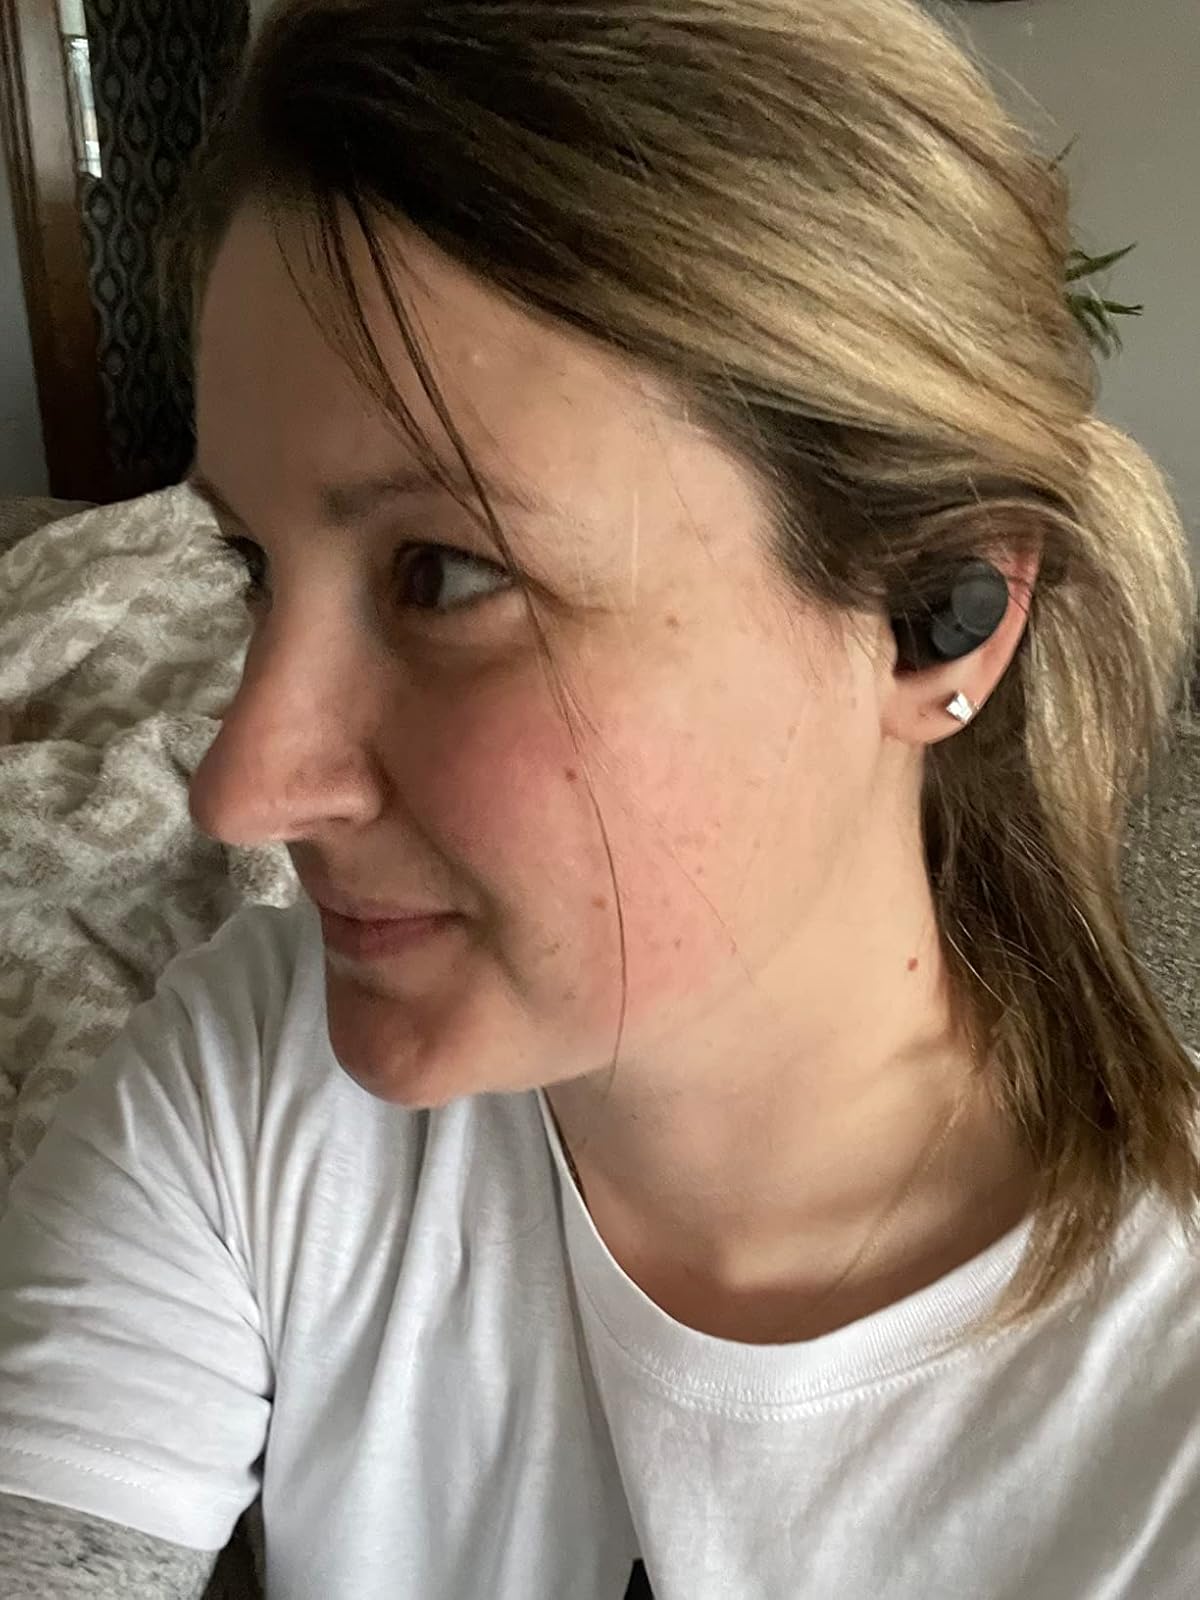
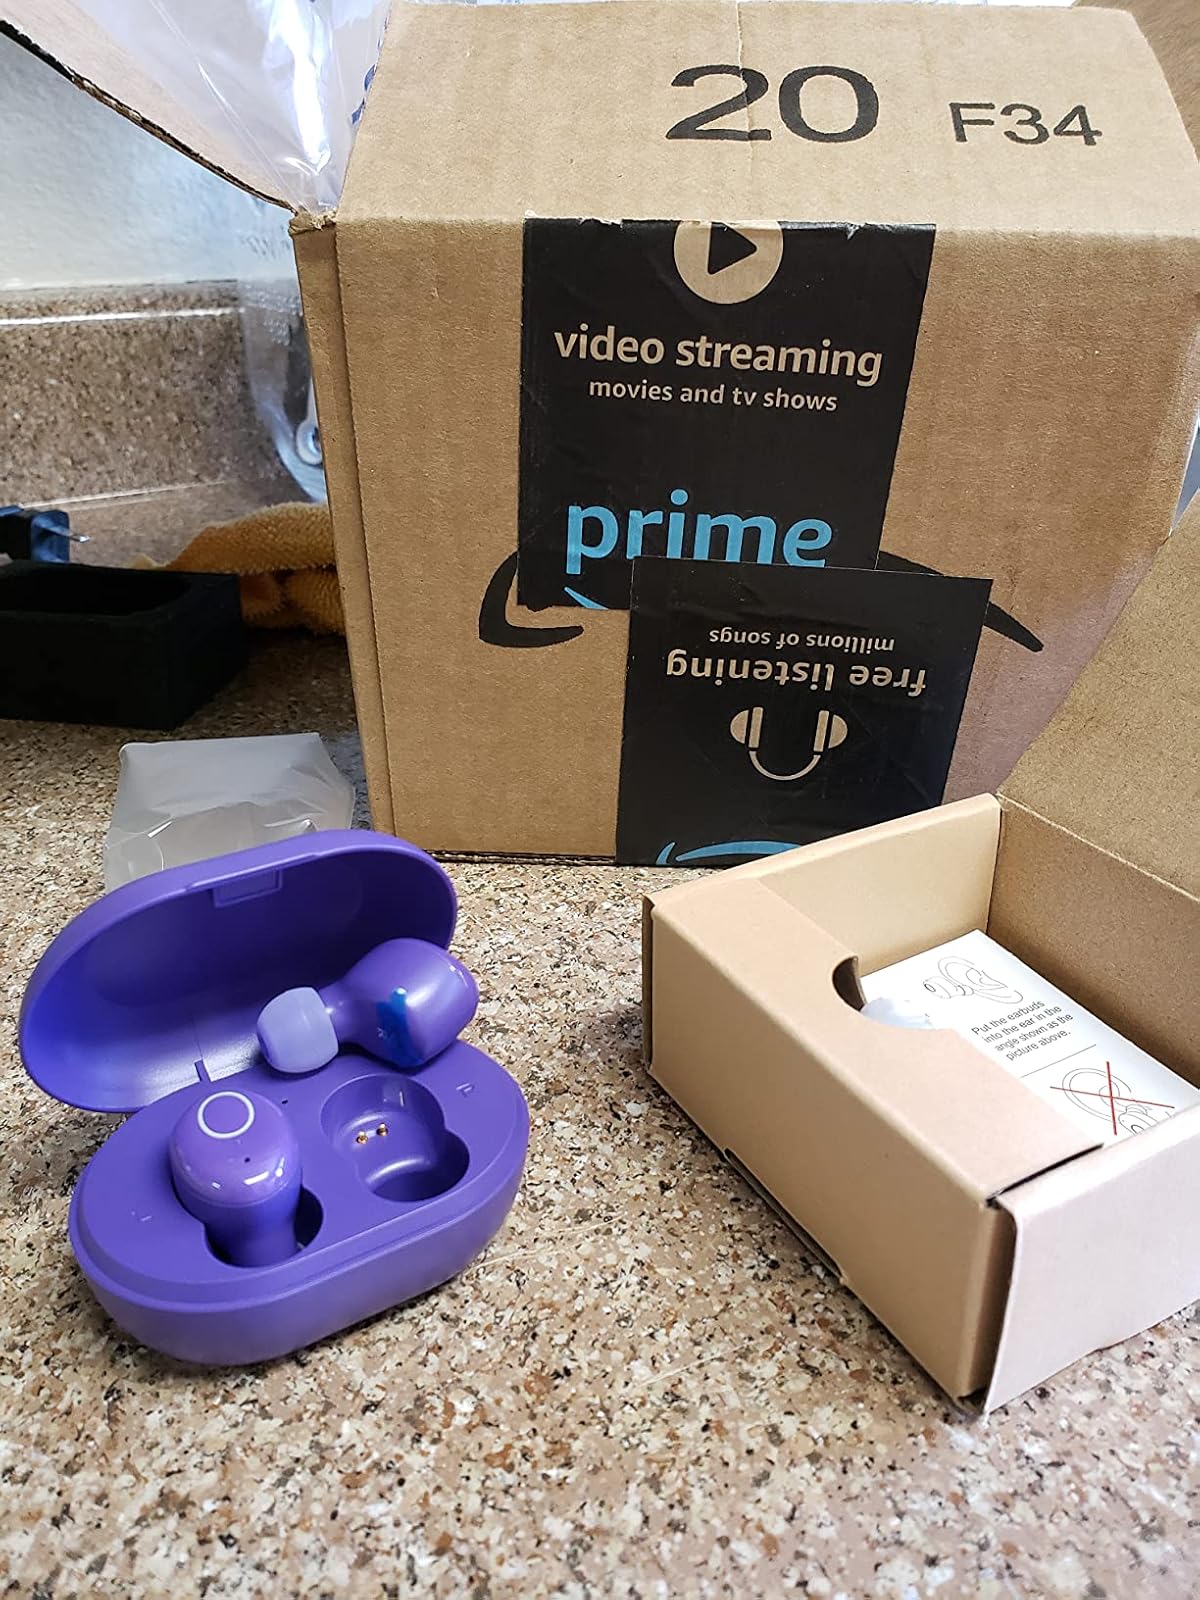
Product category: earbuds
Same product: no